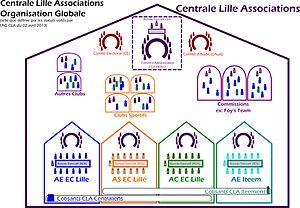
Organisation Centrale Lille Associations
L’École centrale de Lille est l'une des cinq plus anciennes écoles d'ingénieurs de France dont les anciens élèves sont cofondateurs de la fédération des associations et sociétés françaises d'ingénieurs diplômés, parmi les 205 écoles d'ingénieurs françaises accréditées au 1ᵉʳ septembre 2019 à délivrer un diplôme d'ingénieur.